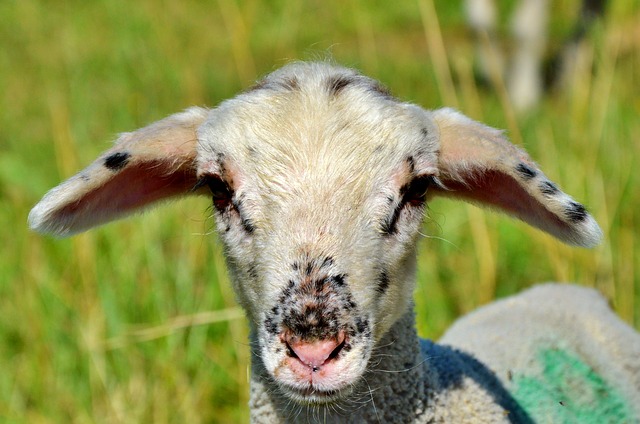
Label: pecora